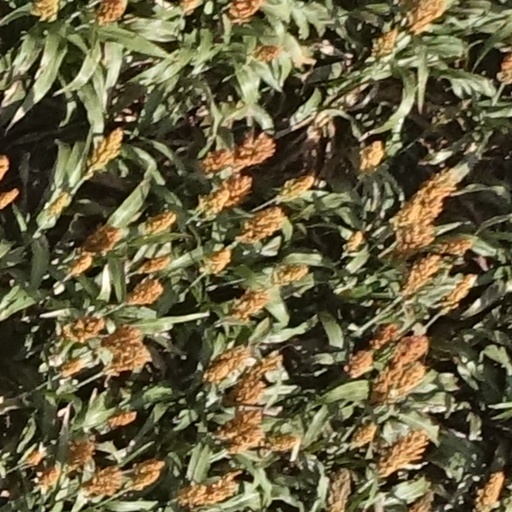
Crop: sorghum